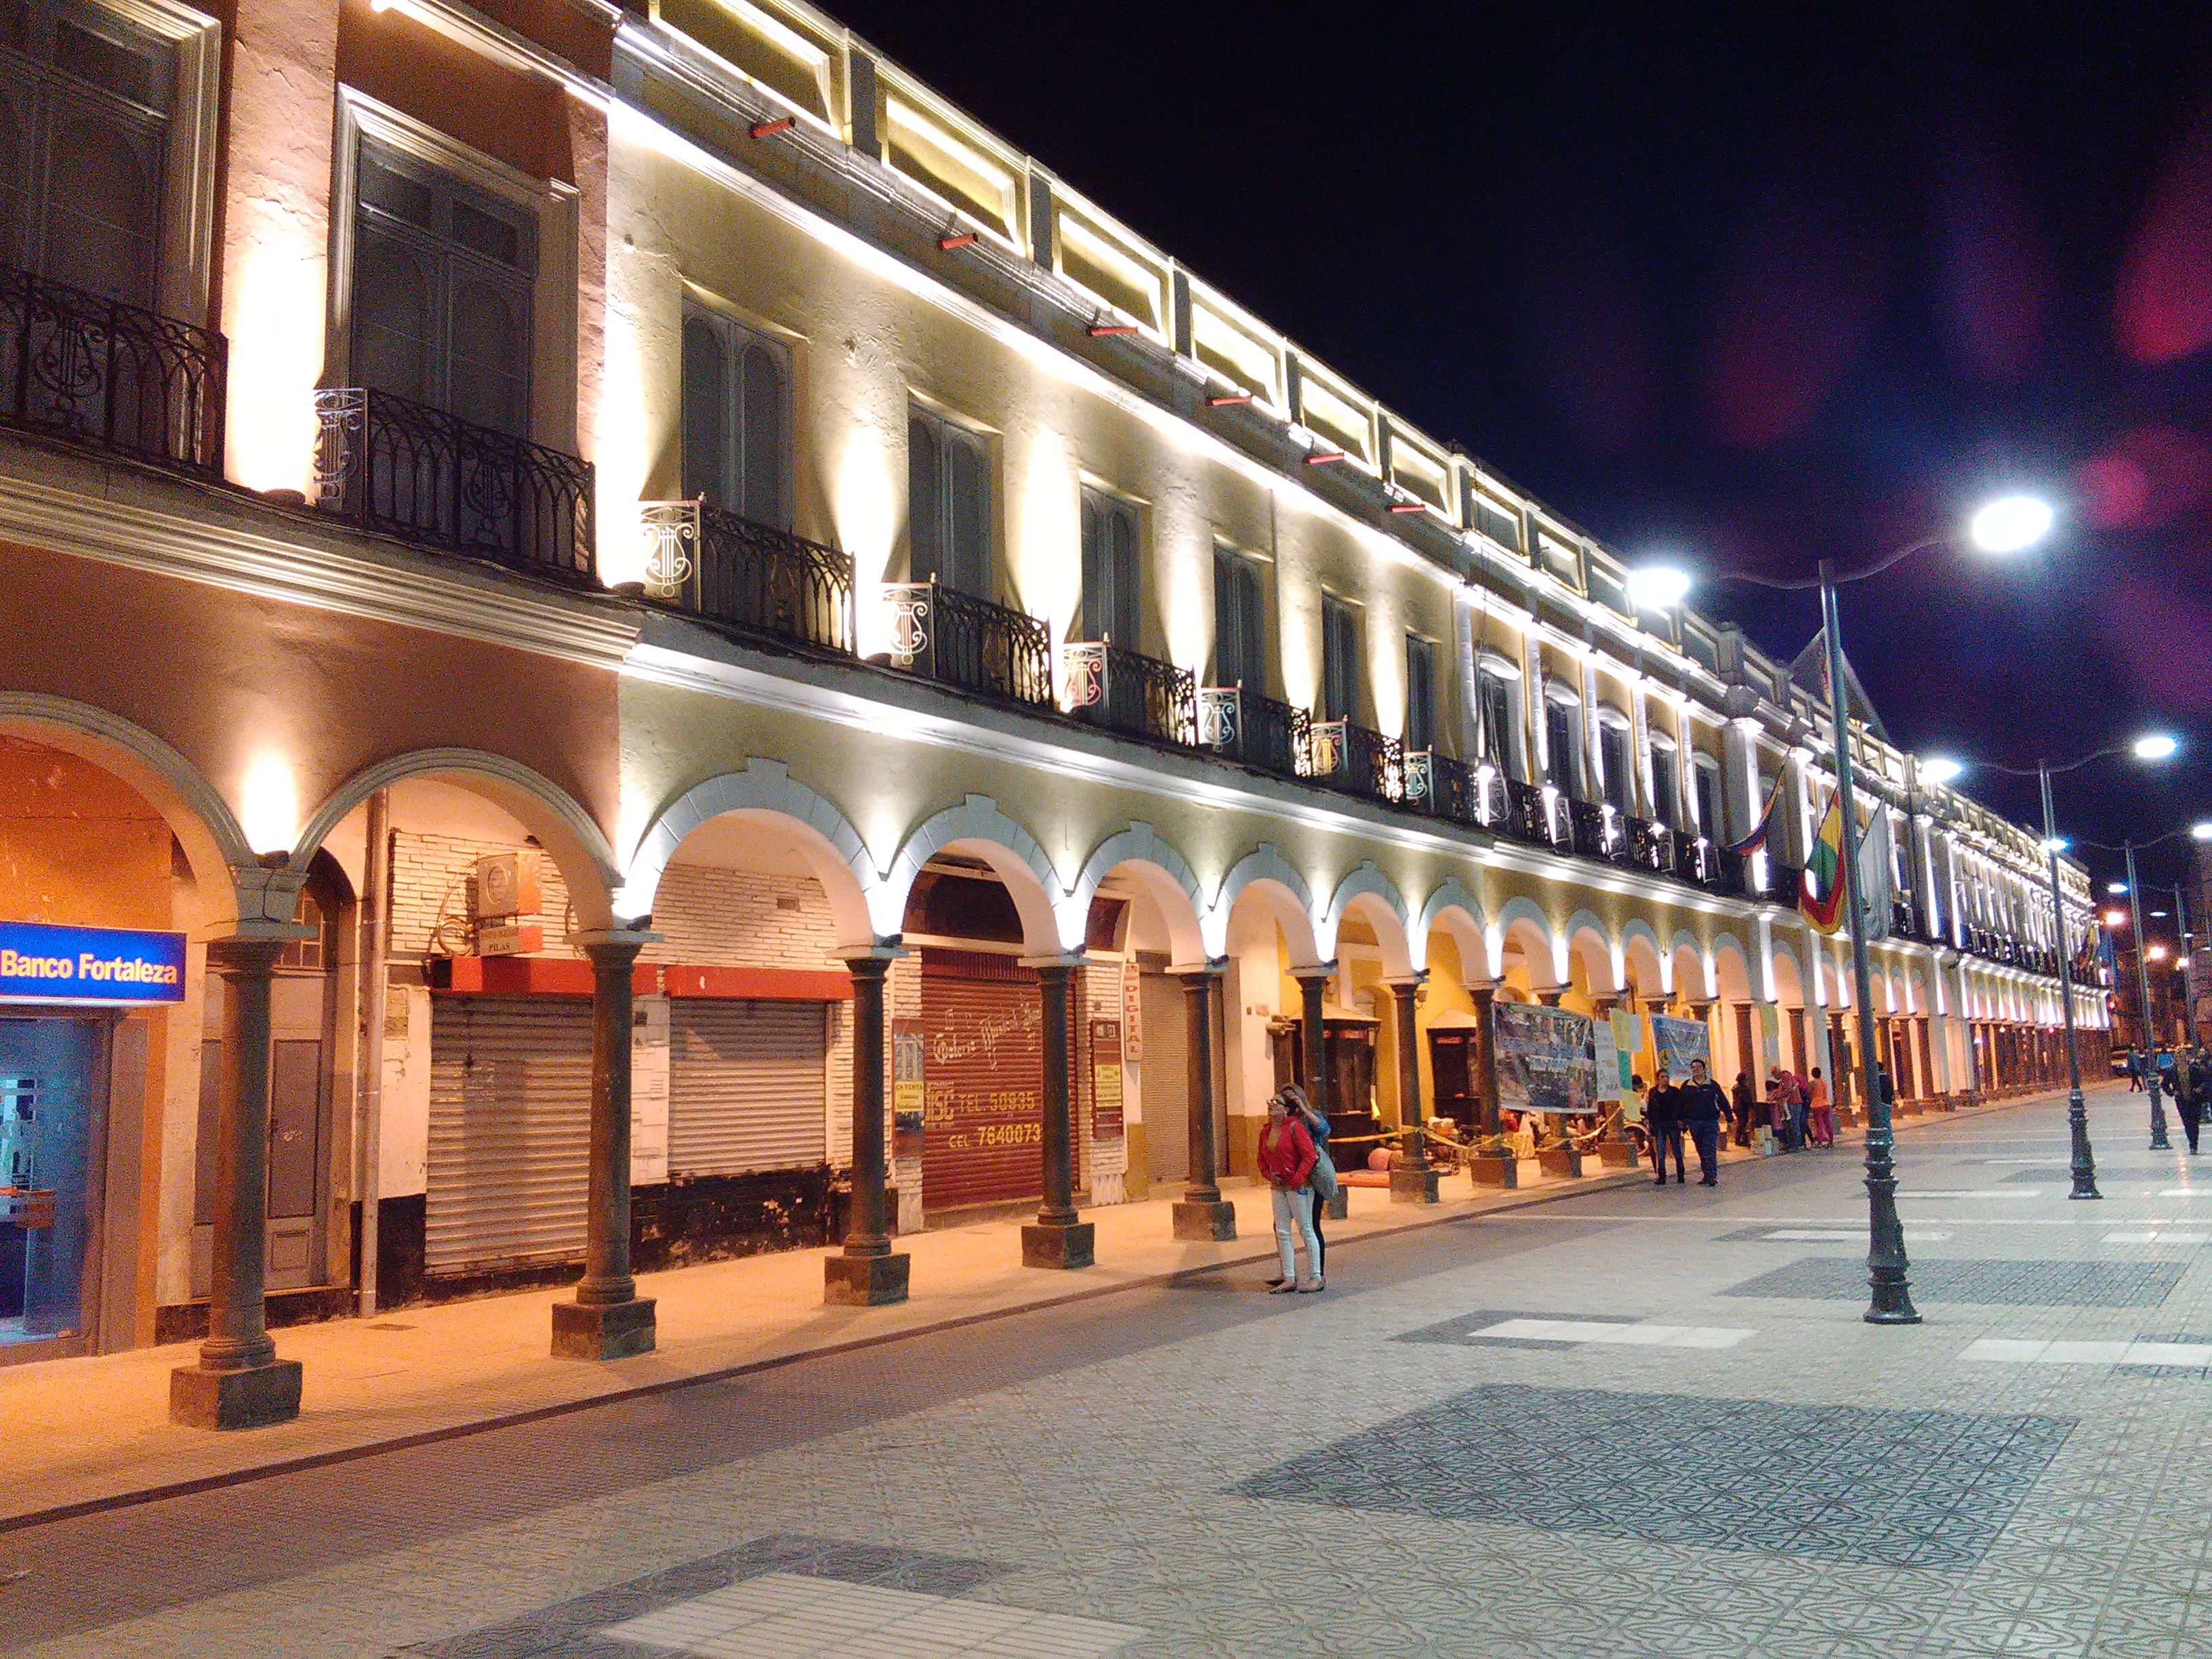
downtown, plaza, facade